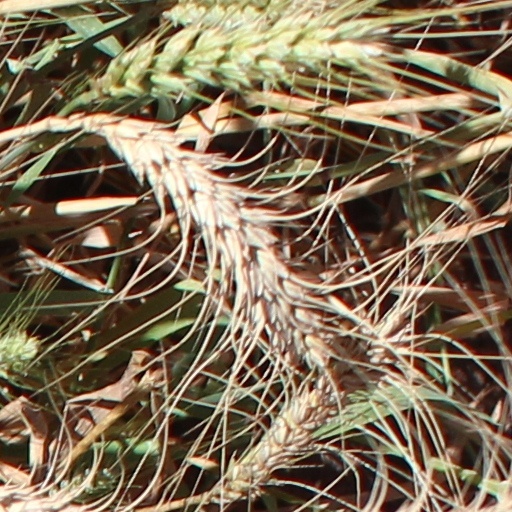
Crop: wheat